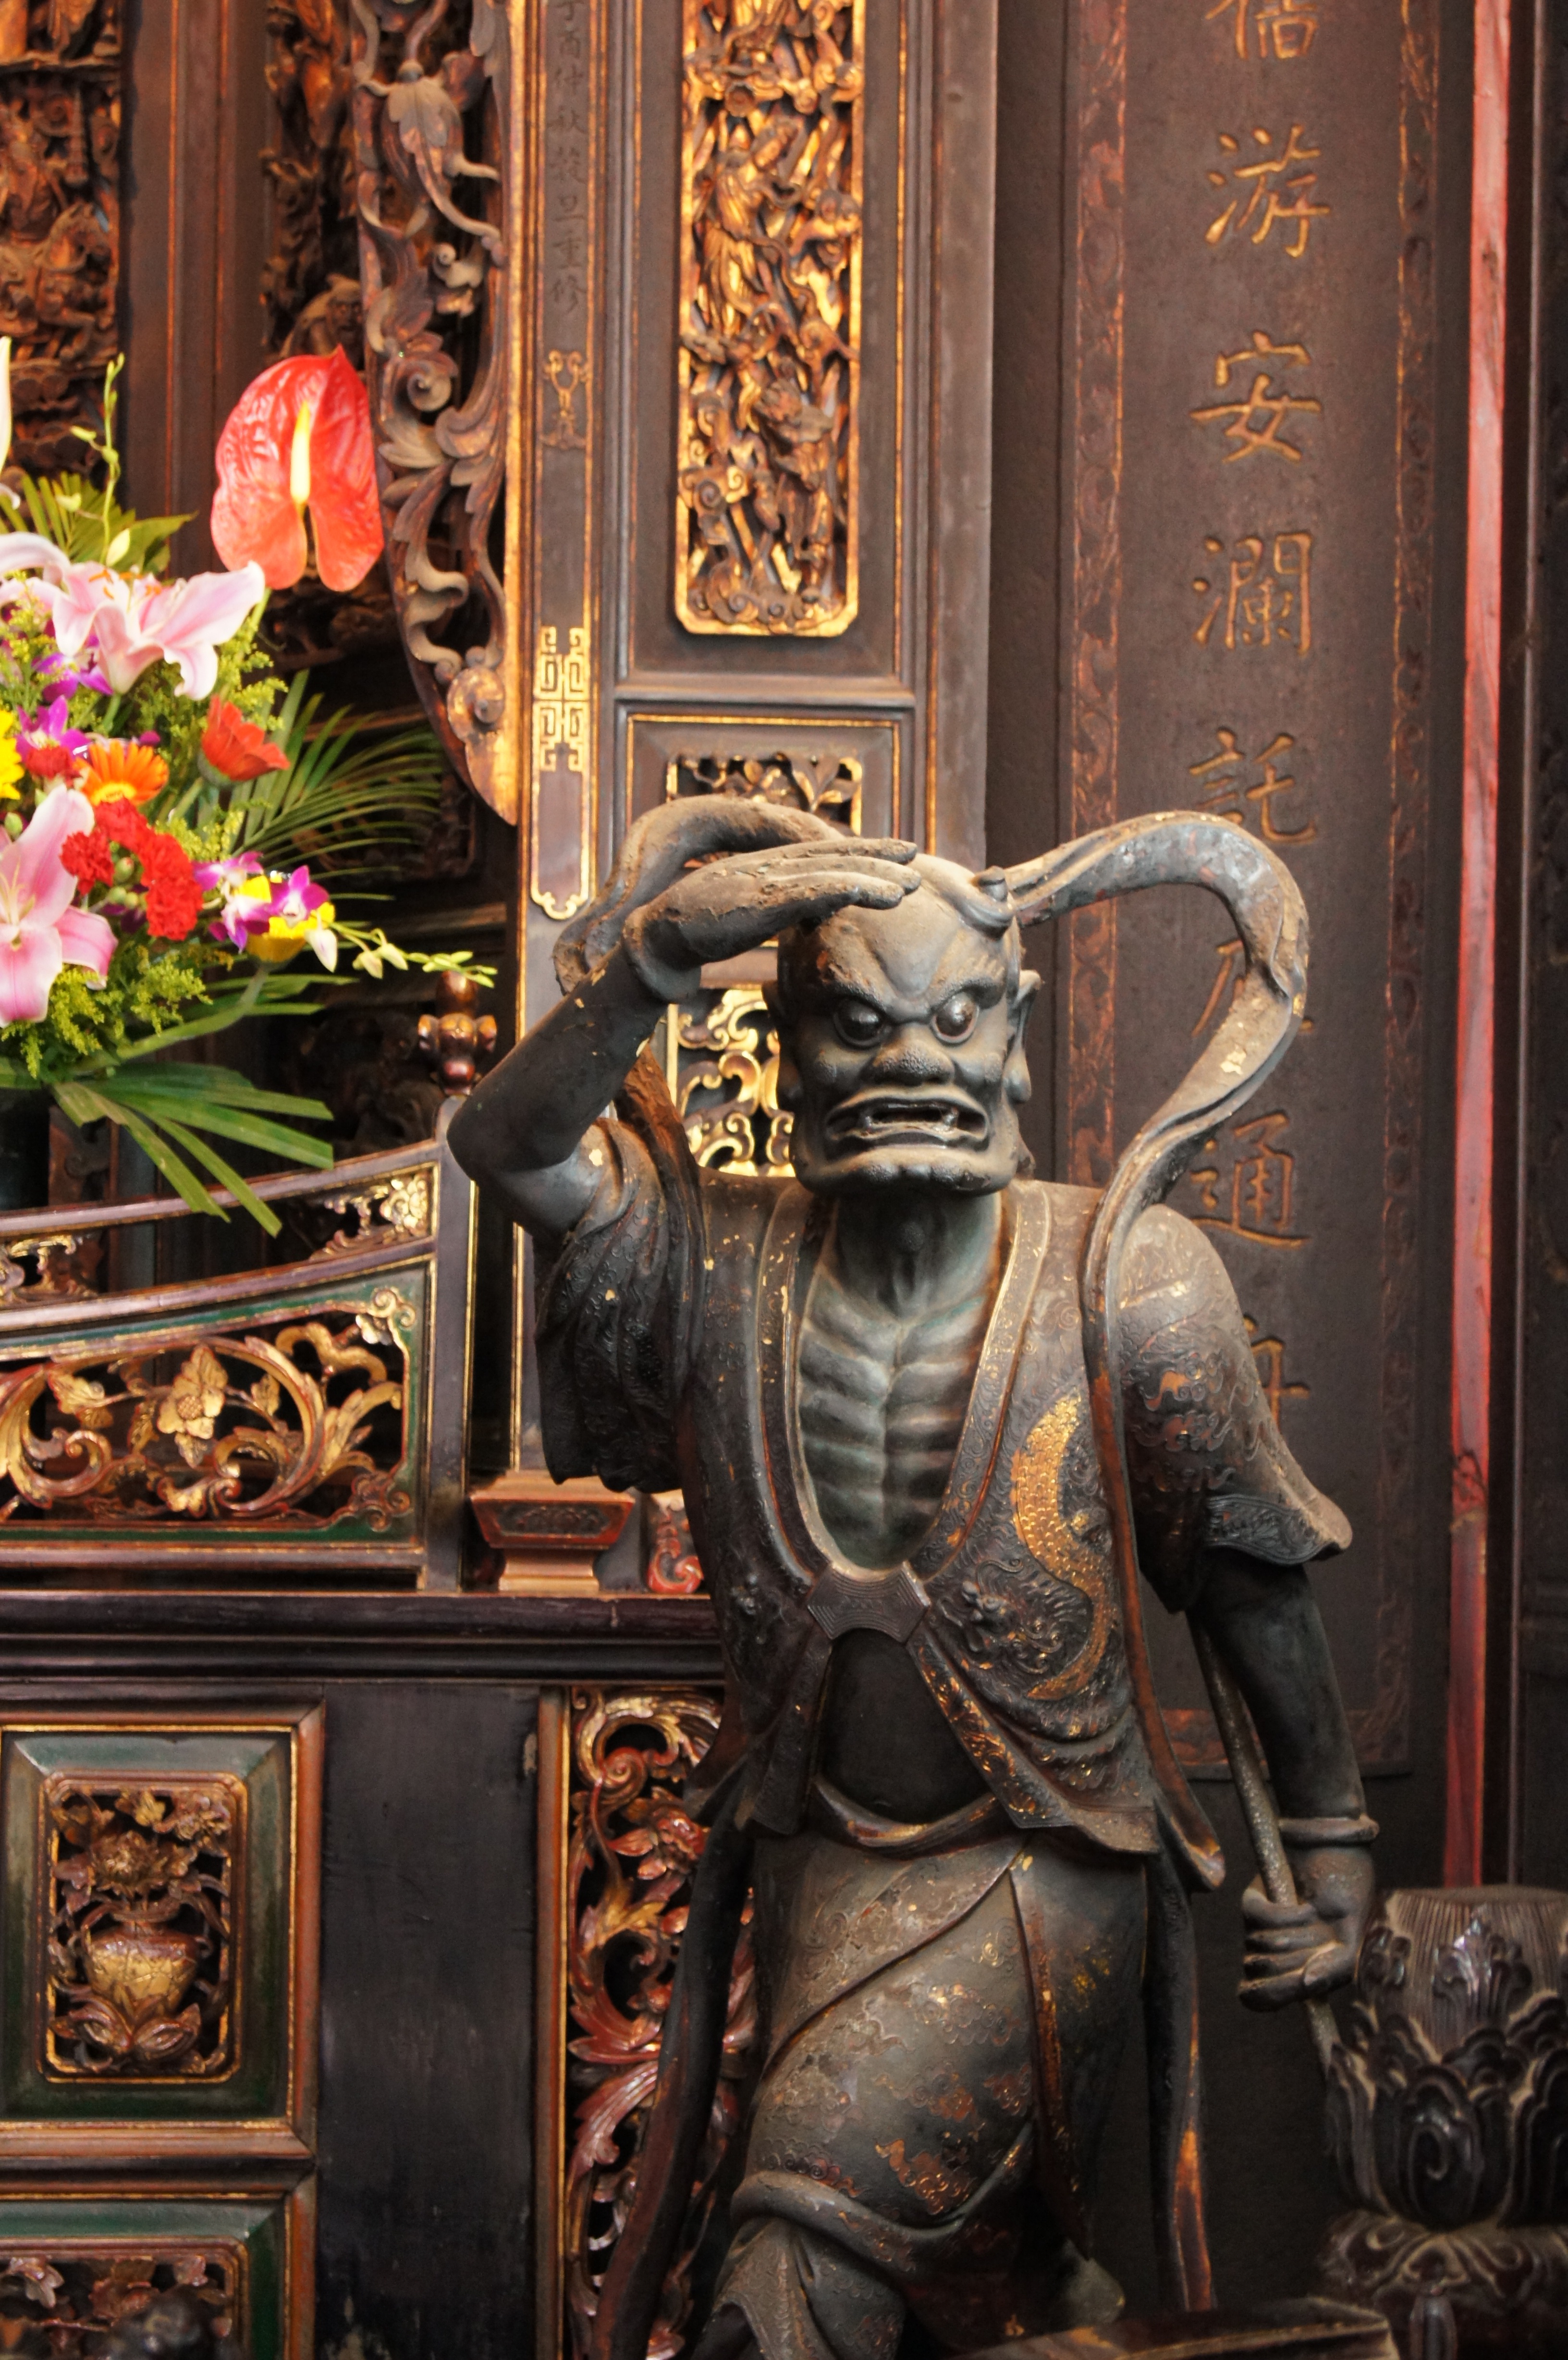
monument, statue, construction, sculpture, art, temple, carving, comics, screenshot, mythology, clairvoyance, ancient history